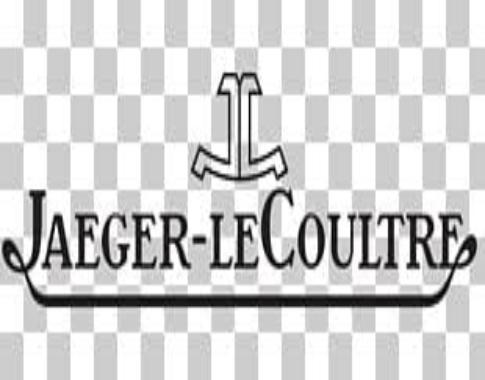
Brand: jaeger-lecoultre
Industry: Electronic